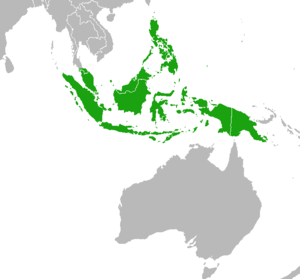
Carte de la région floristique malaisienne.